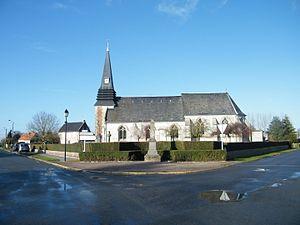
L'église Notre-Dame-de-l'Assomption de Ligescourt, Somme, France.
Ligescourt est une commune française située dans le département de la Somme, en région Hauts-de-France.